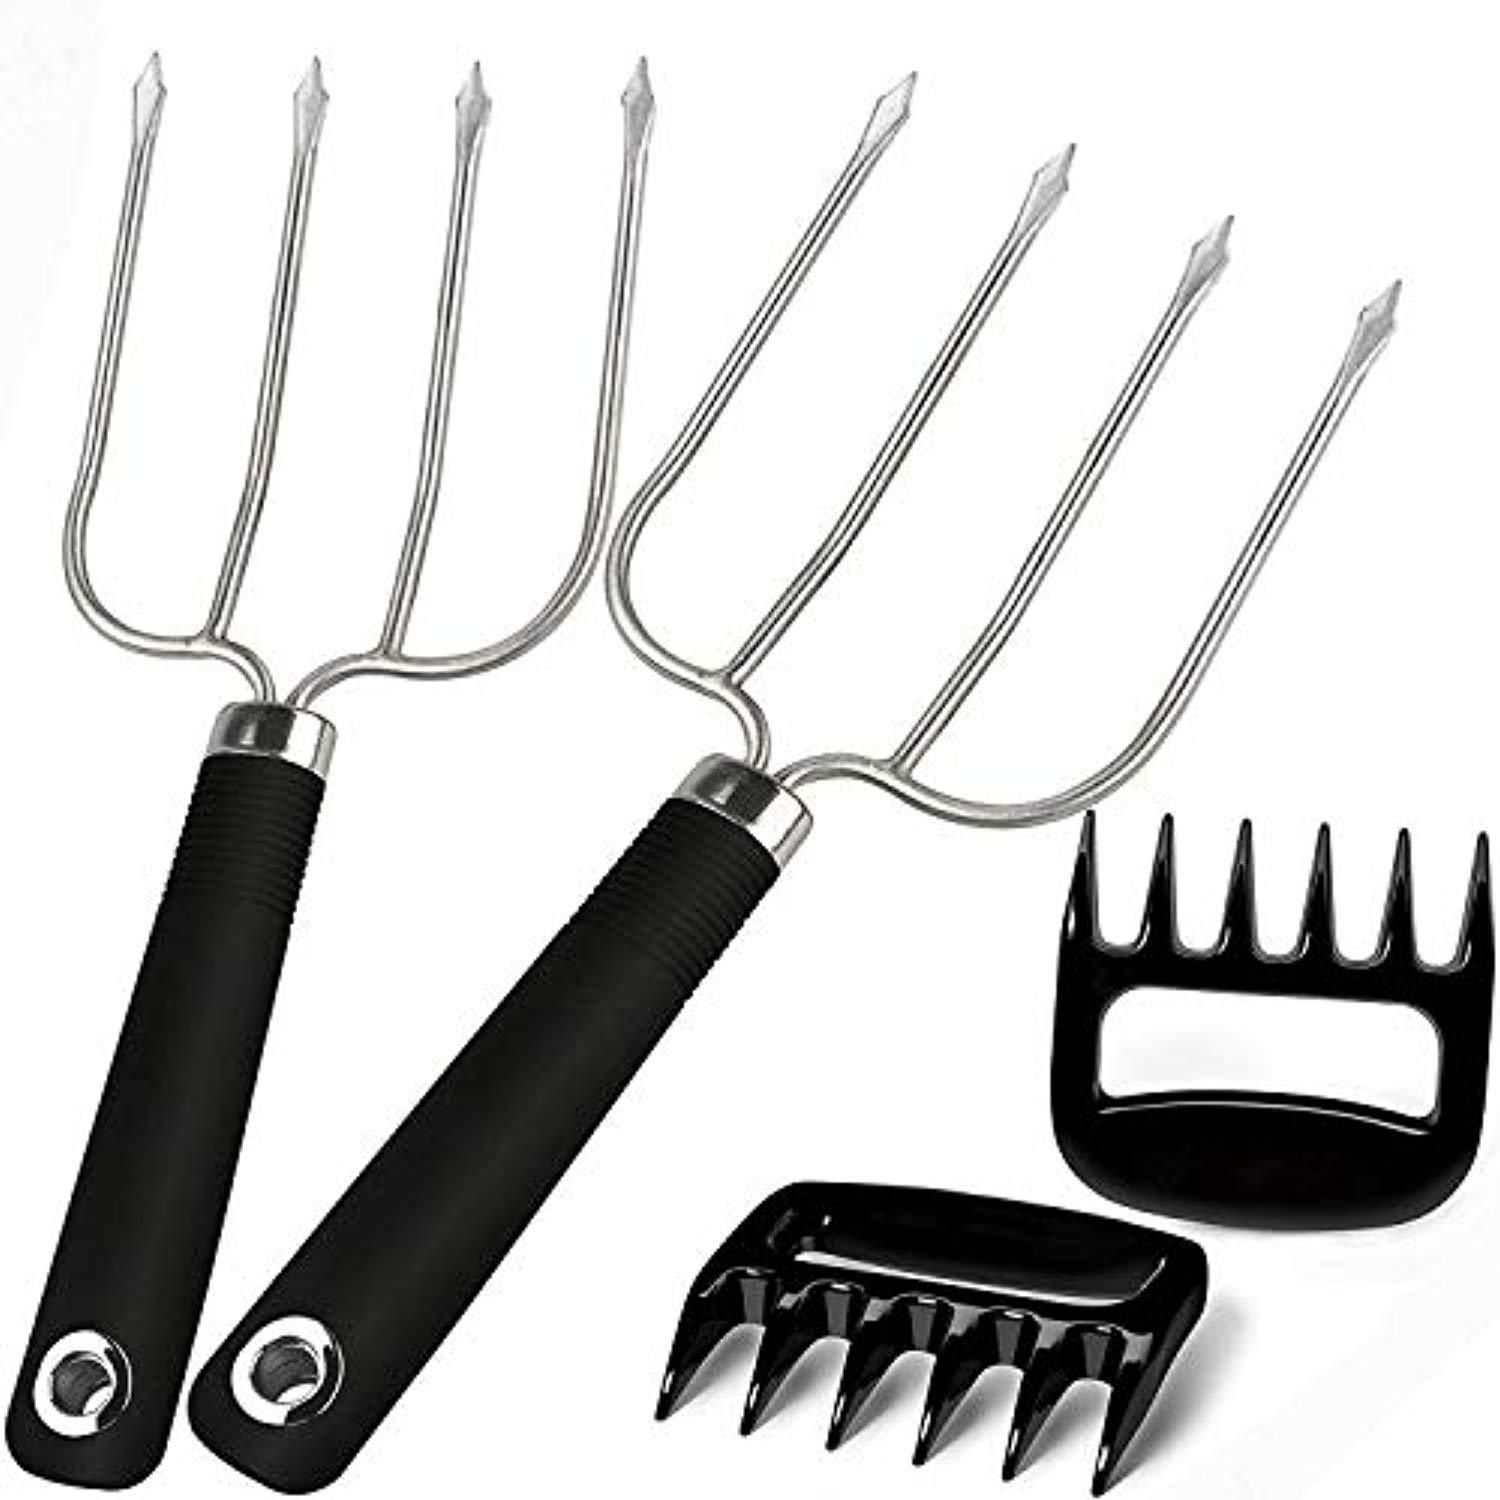
Turkey Lifting Forks, Meat Claws, Strong Endurance Stainless Steel Poultry Chicken Fork, Ultra-Sharp Roast Ham Forks. Easily Lift, Handle Meats - Essential for BBQ & Thanksgiving Pros, Set of 4
Innovative Meat Claw --- Pulled pork shredder claws made of heavy duty durable BPA free plastic material that withstands high heat (heat resistant to 450F/250C). These Ultra-sharp cooking claws are designed for easy handling and shredding of larger pieces of meat, roasts, turkey, chicken and pork. Strong and Smooth Stable --- Stainless Steel Turkey lifter forks take the challenge of lifting a whole turkey from roasting pan to cutting board! Strong, extra-long, not break, polished stainless steel 4 sharp prongs securely transport your turkey, Beef & chicken & roast & meat without slipping. Our lifters have the strength and heft to hold even the largest birds or cuts of meat. Professional Comfort --- Turkey Lifting Forks and Meat Claw use ergonomic handle ensures a comfortable, secure grip for every task. The slightly curved, pointed prongs easily lift and turn roasts and poultry for easy transfer from pan to cutting board. Perfectly shredded meat without the mess and headache of knives and forks, easily Lift, handle, shred, pull, cut and carve. Materials & Design Features --- The fork body is made of high quality stainless steel. The material of the handle is Phenolic Resin which is non-slip and heat-resistant and safe to touch up to 400° F. The hung loop design can save more space for your kitchen by hanging it up after use. Forks and Claw are dishwasher safe. Our Guarantee --- We love our customers and are obsessed with your satisfaction. 60 Days Money-Back and 24 Months Warranty. We offer 100% money back guarantee or take a free replacement. Please feel free to contact us and we will be happy to help you. Click “Add to Cart” now to have your brand new Turkey lifter fork and Meat Claws shipped directly to your door.
Brand: MXKTA
Category: Home & Garden > Kitchen & Dining > Kitchen Tools & Utensils > Meat Tenderizers